Pickleville Playhouse

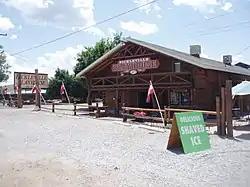

The Pickleville Playhouse is a musical theater on the banks of Bear Lake in Garden City, Utah, United States. LeGrande and Betty Larsen founded the Playhouse following their vision of creating a family-friendly theater that would serve as a place to bring generations together.